Peter Danckert

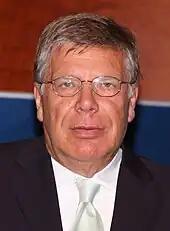
Peter Danckert

Peter Wilhelm Danckert (8 July 1940 – 3 November 2022) was a German politician and member of the SPD. He was born in Berlin, Brandenburg, Prussia, Germany, and was a member of the Bundestag from 1998 to 2013.